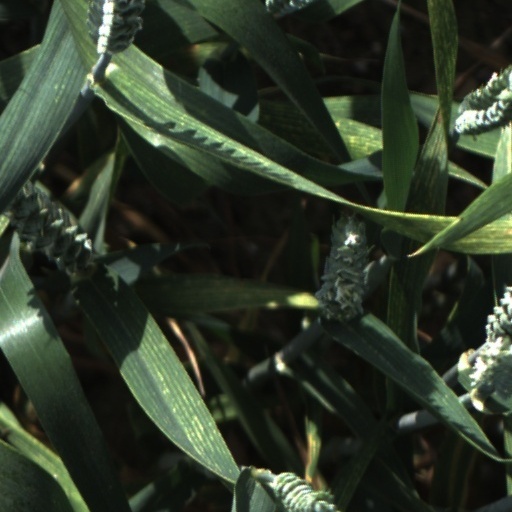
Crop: wheat